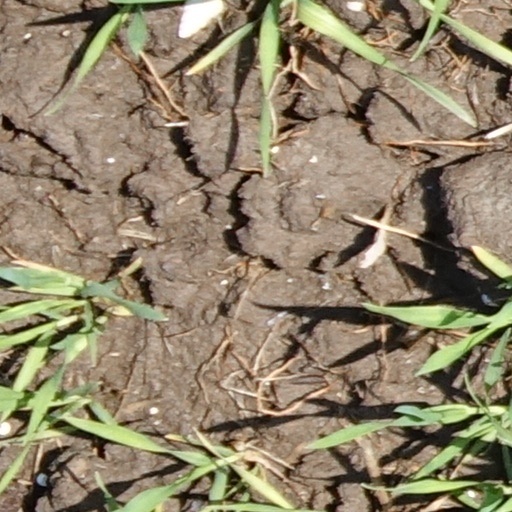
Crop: wheat